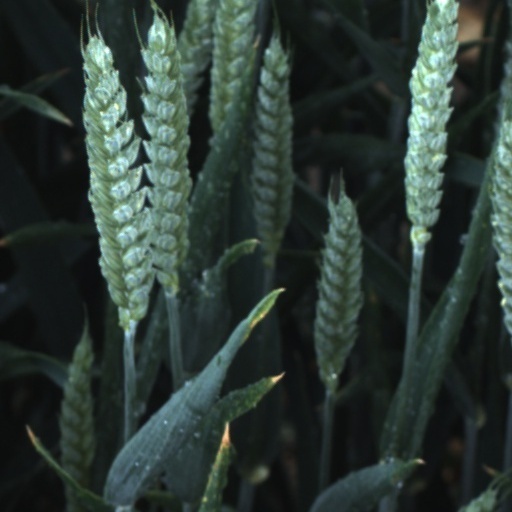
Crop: wheat